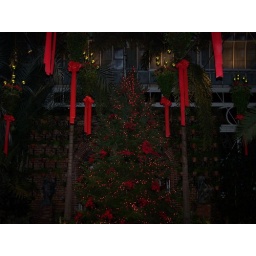
The red tree in the main entrance of Phipps